Florence Kate Upton

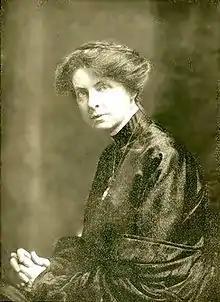
Florence Kate Upton, circa 1895

Florence Kate Upton (22 February 1873–16 October 1922) was an American-born (Queens County, NY) British dual-national cartoonist and author most famous for creating the Golliwog character, featured in a series of children's books.